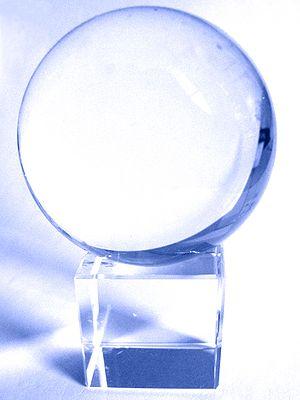
Boule de cristal
Un palantír est un objet du légendaire de l'écrivain britannique J. R. R. Tolkien, apparaissant notamment dans les livres Le Seigneur des anneaux et le Silmarillion.
Une boule de cristal, constituée en fait le plus souvent de verre, est un accessoire utilisé dans certaines pratiques de voyance ou de divination.
La Boule de Thésulah est le 17ᵉ épisode de la saison 2 de la série télévisée Buffy contre les vampires.
La voyance est une prétendue capacité divinatoire à percevoir une information dans l'espace et dans le temps en dehors de l'usage des cinq sens, par perception extrasensorielle.